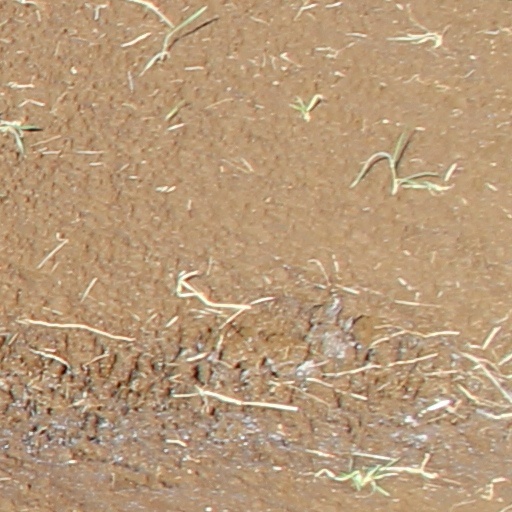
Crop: wheat